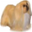
Label: dog